Question: Please indicate a possible affordance area of the knife that can be used for cutting
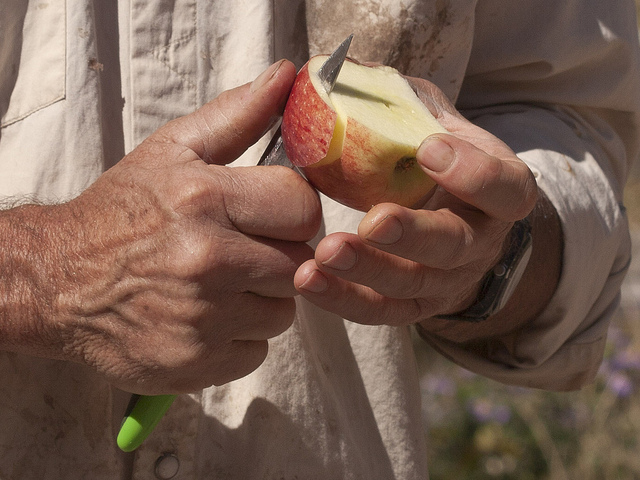
Answer: [203, 34, 356, 263]